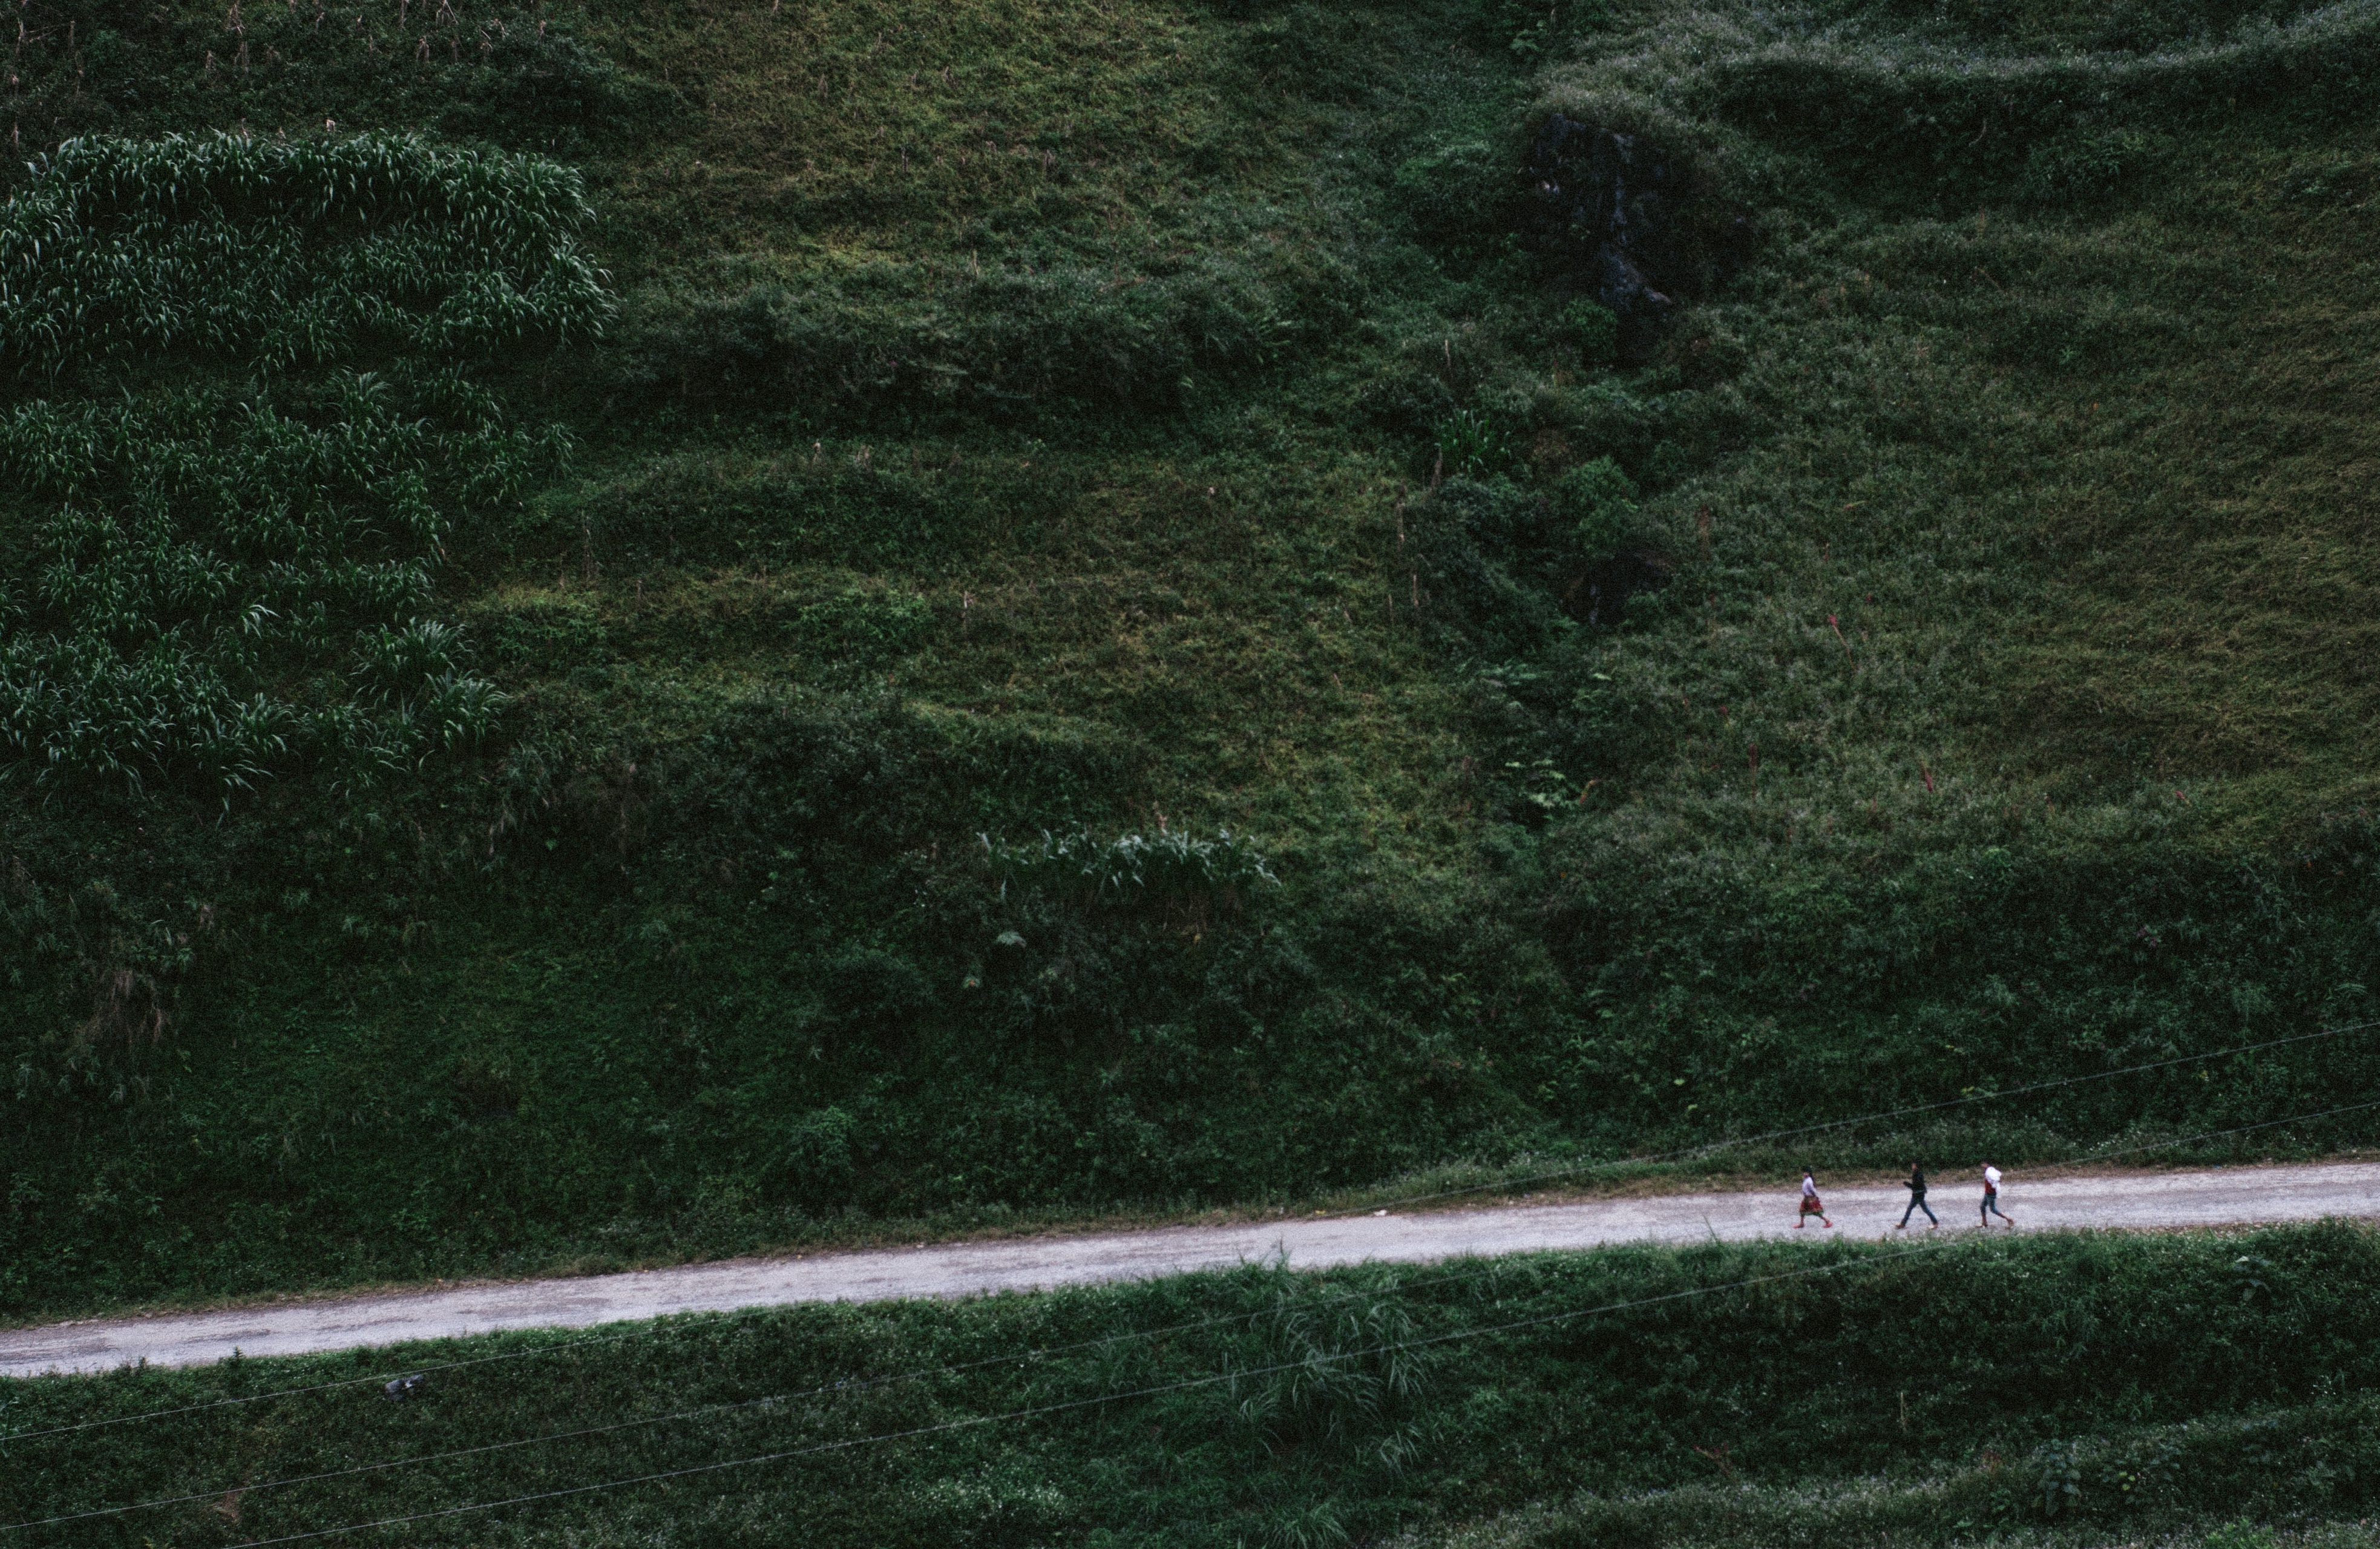
grass, plant, lawn, texture, leaf, wall, asphalt, green, soil, flooring, road surface